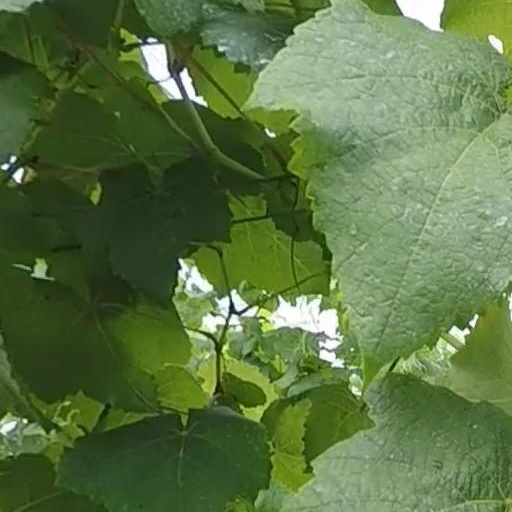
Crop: grape